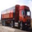
Label: truck